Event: Ecuador Earthquake
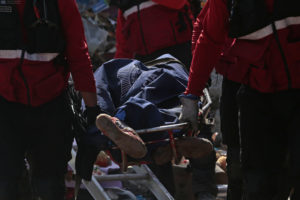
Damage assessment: damage